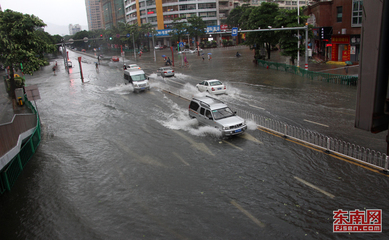
Weather: rain or strom